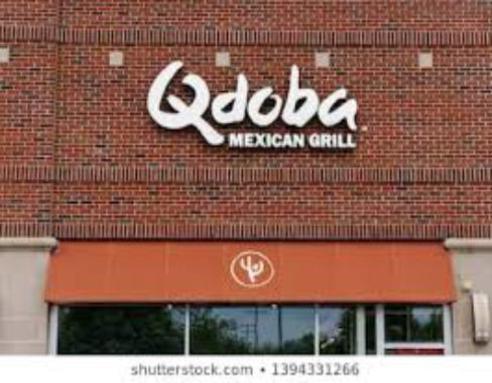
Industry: Food